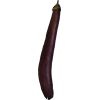
Label: Eggplant long 1